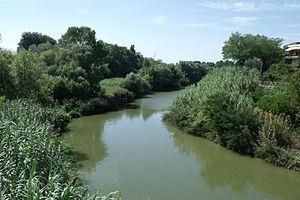
Le Foglia est un fleuve des Marches qui prend sa source au Sasso Aguzzo à une altitude de 980 mètres dans la Province d'Arezzo en Toscane et se jette dans la mer Adriatique à Pesaro.